Halothamnus

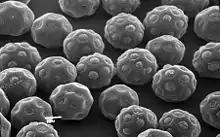
Pollen of "Halothamnus glaucus" ssp. "tianschanicus"

The pollen grains are nearly ball-shaped, 18-38 μm in diameter, with 12-29 pores scattered all over the surface (pantoporate), just like it is typically for the goosefoot-family. The species differ from each other in pollen diameter and number of pores, the southern species with the smallest and the northern species with the largest pollen grains.